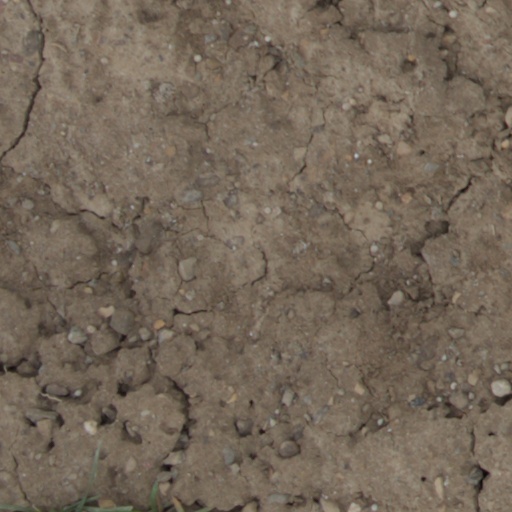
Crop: wheat